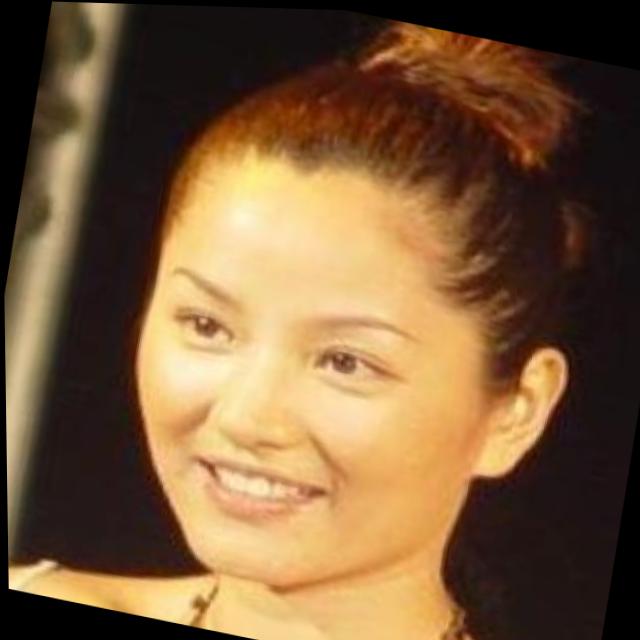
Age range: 21-44